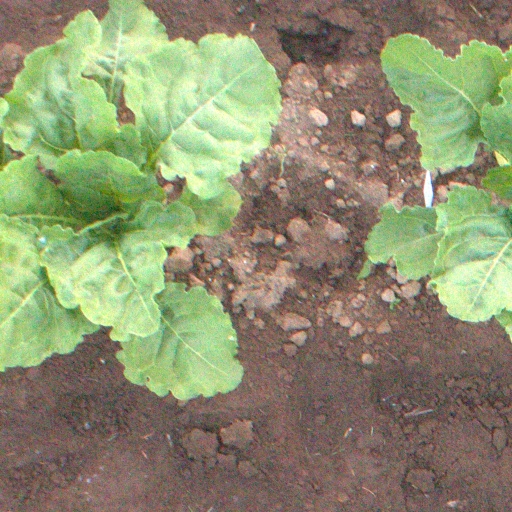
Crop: sugar beet